Zack Sabre Jr.

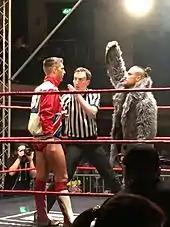
Sabre facing Marty Scurll, his former tag team partner, in January 2017 at Revolution Pro Wrestling's "High Stakes" event

In 2015, Sabre took part in the first ever Progress Wrestling Super Strong Style 16 tournament, competing in four matches over the weekend – defeating Zack Gibson, Tommaso Ciampa and Scurll before losing to Will Ospreay in the final. Sabre had a rematch with Ciampa in November at the first ever Manchester Progress show, which Ciampa won. In March 2016, Sabre and Ciampa teamed up to face The Origin (El Ligero and Nathan Cruz) for the Progress Tag Team Championships but failed to capture the titles. Following the loss, Ciampa beat down Sabre. The two faced each other at Progress' biggest show to date, held at the Brixton Academy in London, in a Two Out of Three falls match which Sabre won.